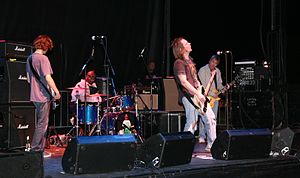
Soul Asylum
Soul Asylum er en amerikansk rockgruppe, der blev dannet i Minneapolis.